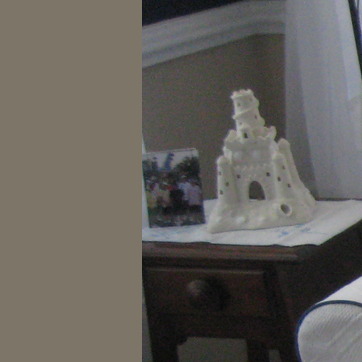
Material: paper